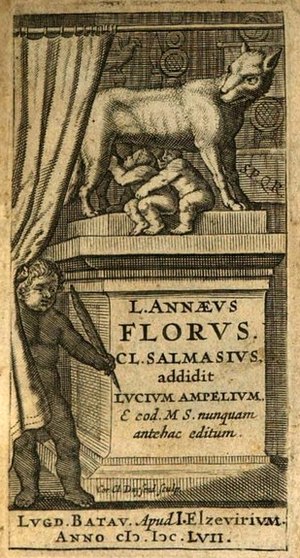
Florus
Lucius Annaeus Florus var en romersk historiker som levede på samme tid som kejserne Trajan og Hadrian. Han blev født i romersk Afrika.